Adam van Breen

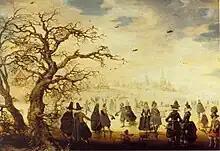
Winter scene

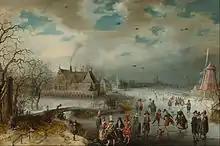
Skating on the Frozen Amstel River (1601)

He was born in Amsterdam and specialized in winter landscapes. He became a member of the Hague Guild of St. Luke in 1612 and besides the Hague is known to have worked in Amsterdam and Oslo. He died in Norway.